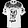
Label: T - shirt / top